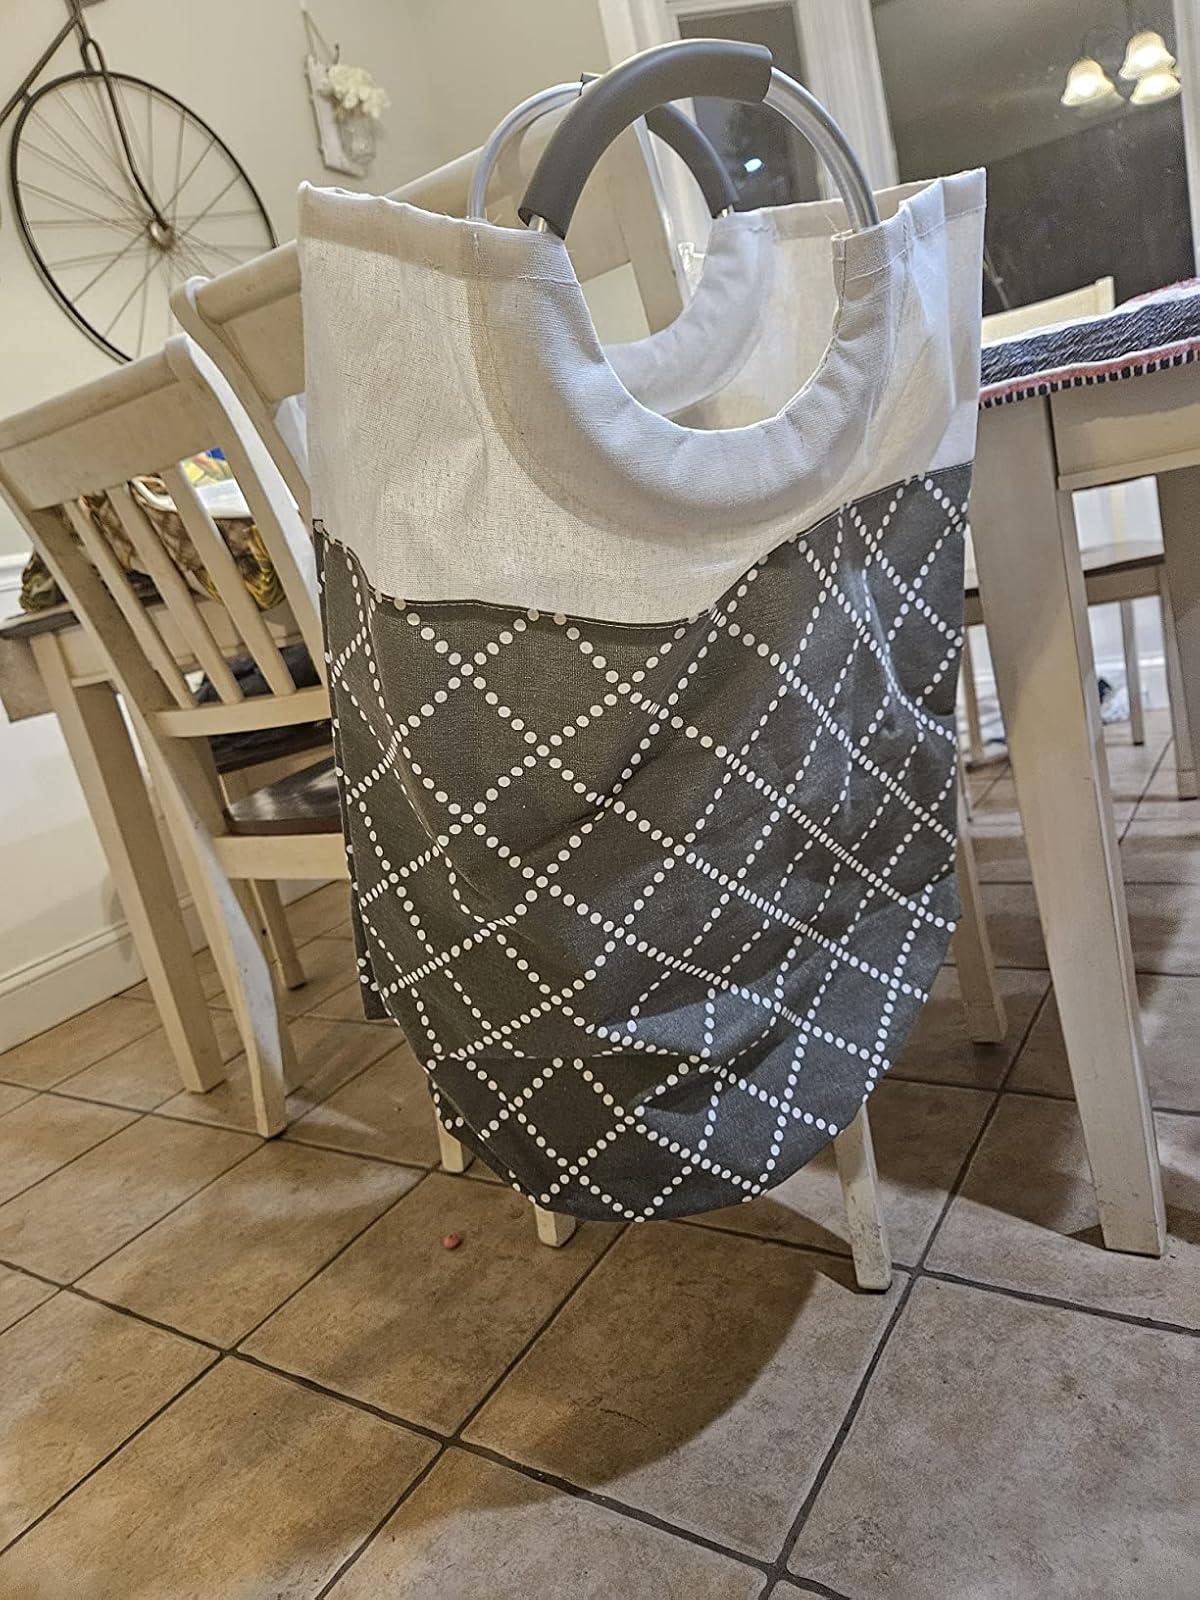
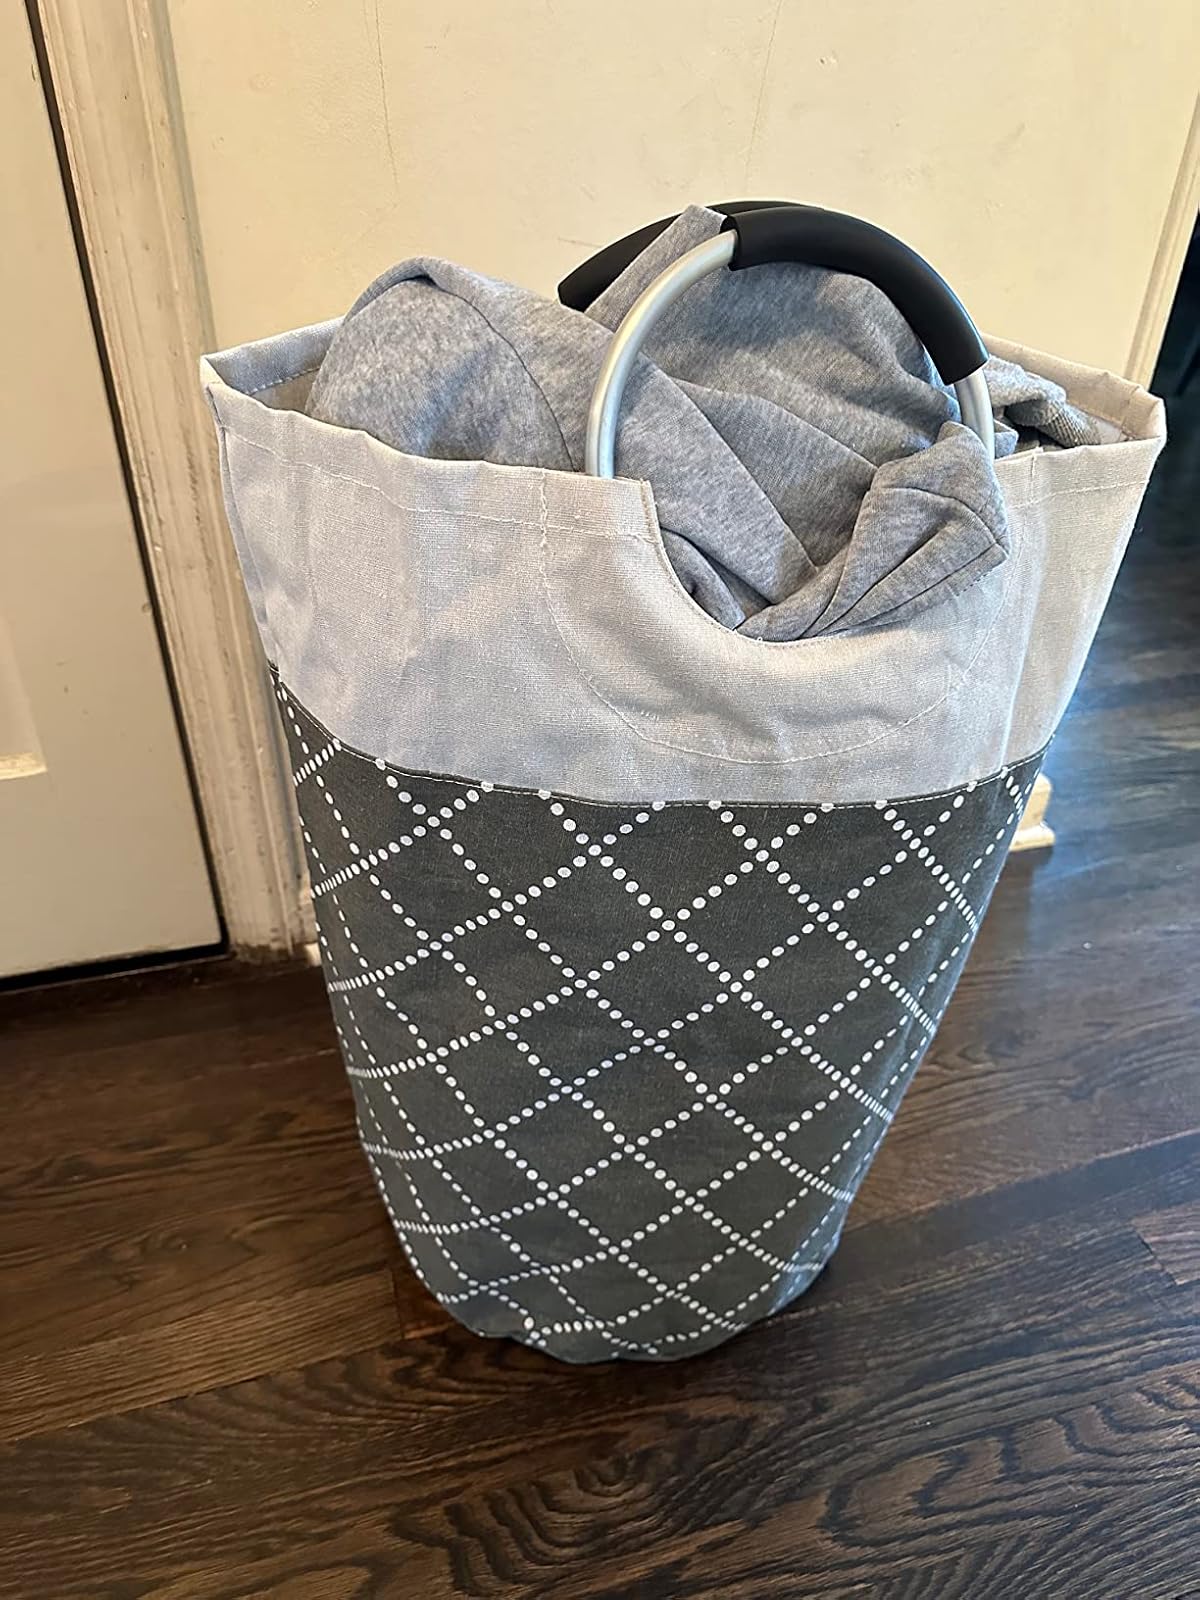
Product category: items_hamper
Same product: yes